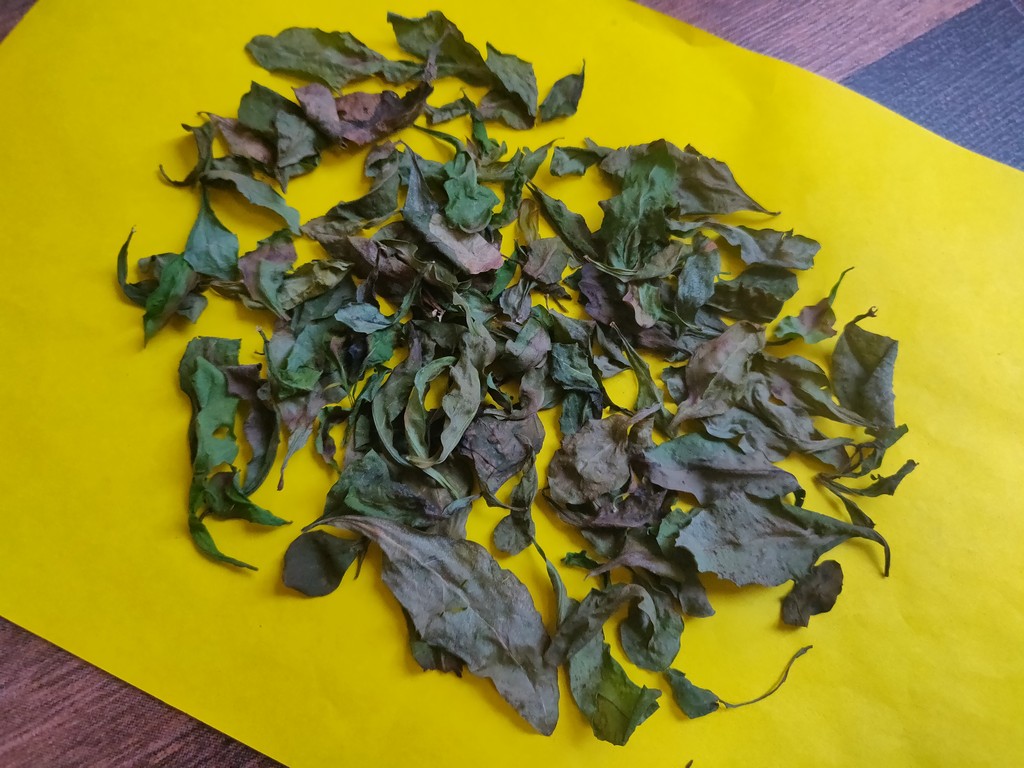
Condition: Dried
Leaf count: multiple
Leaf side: unknown